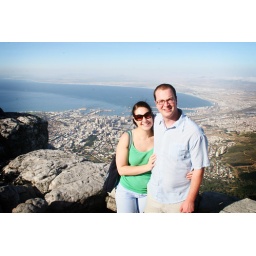
that's us on top of table mountain w/ cape town in the background